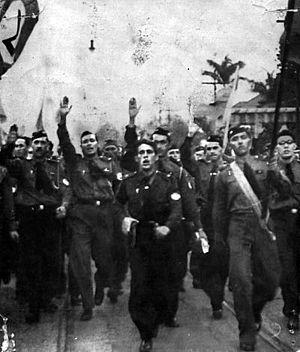
Rui Facó était un journaliste, avocat, écrivain et militant communiste brésilien.
L’action intégraliste brésilienne ou AIB fut un mouvement politique brésilien d'inspiration fasciste, né en tant que tel le 8 octobre 1932, lors de la divulgation du Manifeste intégraliste. Fondé et dirigé par Plínio Salgado, le mouvement intégraliste est similaire en de nombreux points aux mouvements fascistes européens et notamment au fascisme italien, à la seule différence que Salgado ne prêche pas la haine raciale.